IMRB International

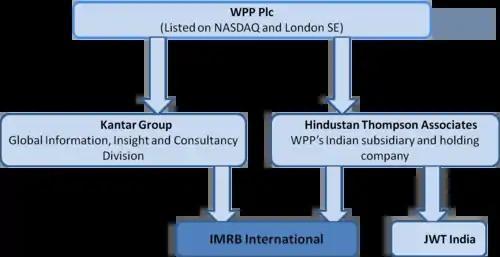
A diagrammatic chart representing IMRB's ownership structure.

In India, IMRB International operates out of its five full service offices in Ahmedabad, Mumbai, Delhi, Kolkata, Chennai and Bangalore and is supported by 15 other regional centers for collection of survey information. Overseas, IMRB functions through its associates AMRB-MENA in the Middle East and North Africa, with offices in Algiers, Dubai, Jeddah, Casablanca and Cairo; and LMRB, with offices in Colombo and Sirius, headquartered in Dhaka.